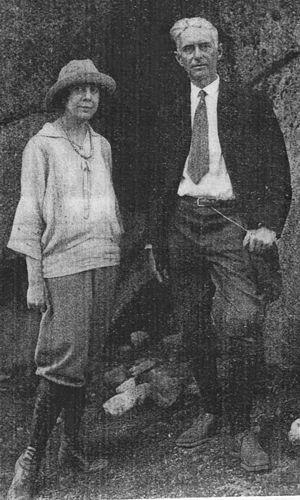
Fannie Charles Dillon est une pianiste, compositrice et professeur de musique américaine.